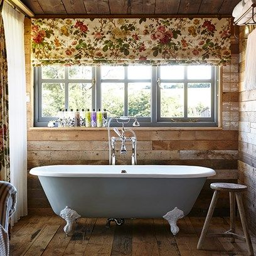
person panelled bathroom with free - standing bath .